Iso (automobile)

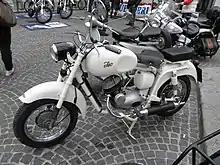
ISOmoto

The Iso scooter was one of the company's early vehicles. It was equipped with a twin-cylinder engine inspired by the 125 Puch. Together with the Isomoto, the company was encouraged to add new versions and models such as the Isocarro, Iso GT, Iso Sport and Iso Ciclo.